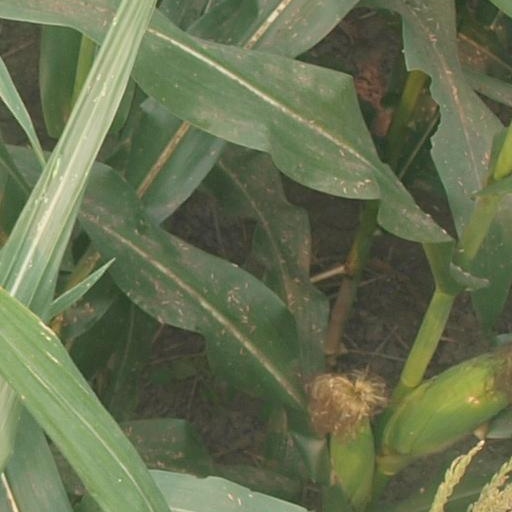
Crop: maize; corn